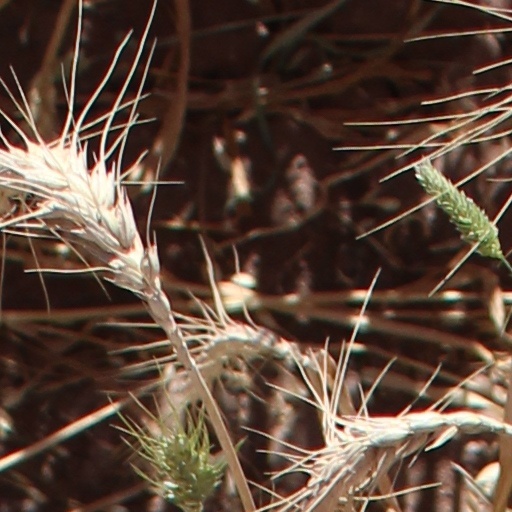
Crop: wheat